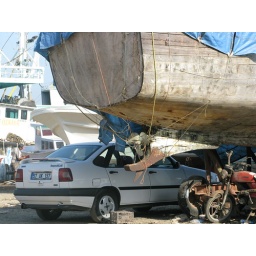
car under boat